Nínawa Daher

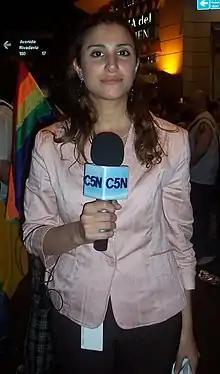

Nínawa Daher (3 October 1979 – 9 January 2011) was an Argentine lawyer, journalist, and television host.